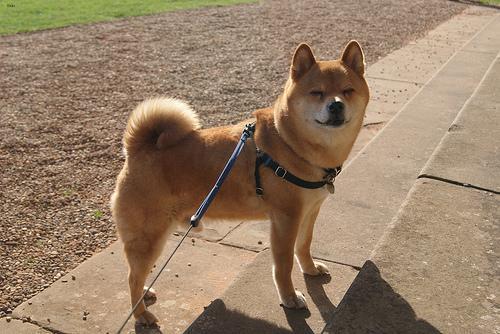
shiba inu